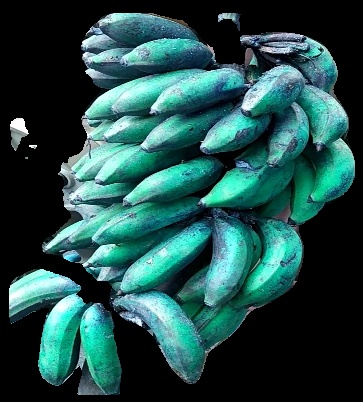
Variety: rasbale
Grade: grade3